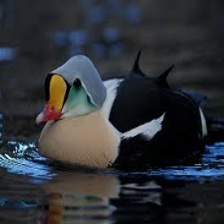
Species: KING EIDER
Scientific name: SOMATERIA SPECTABILIS
ImageNet parent category: drake